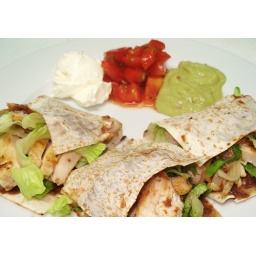
weekend specials: vegetarian Italian wedding soup, Viet salad, burritos, rice ball in Matcha green tea broth..